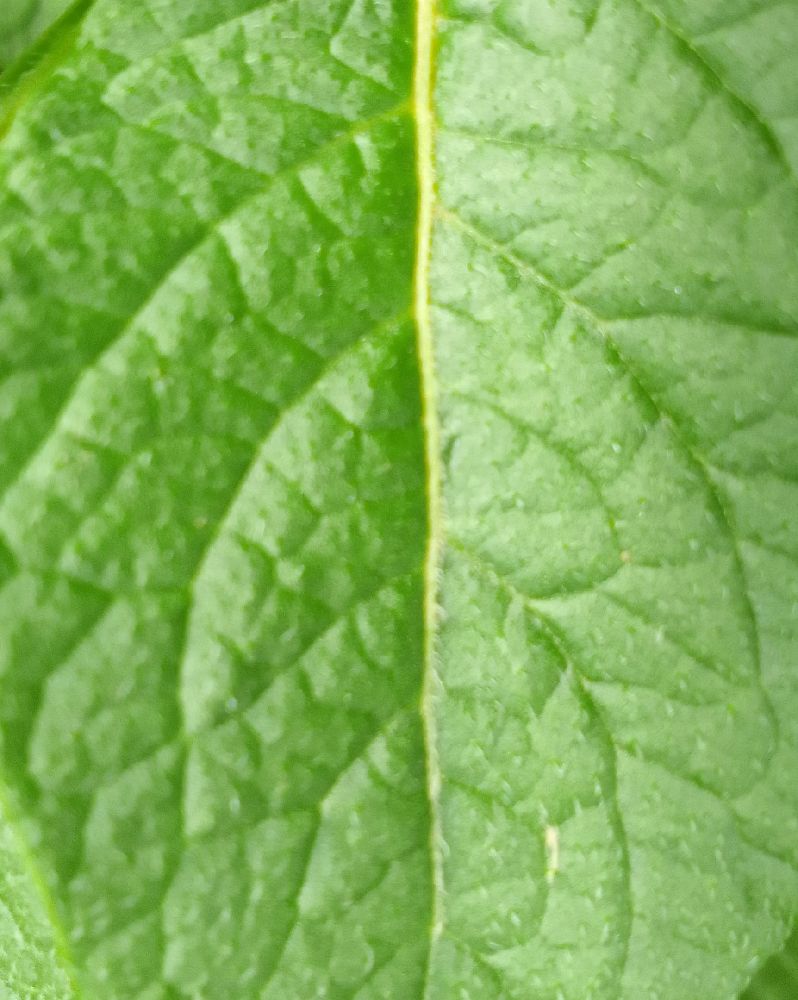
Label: Healthy